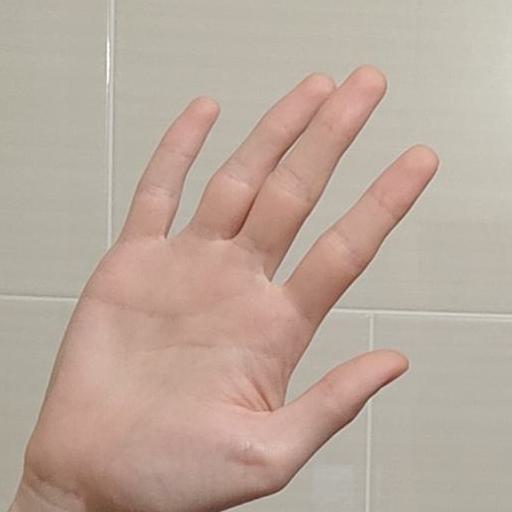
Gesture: palm